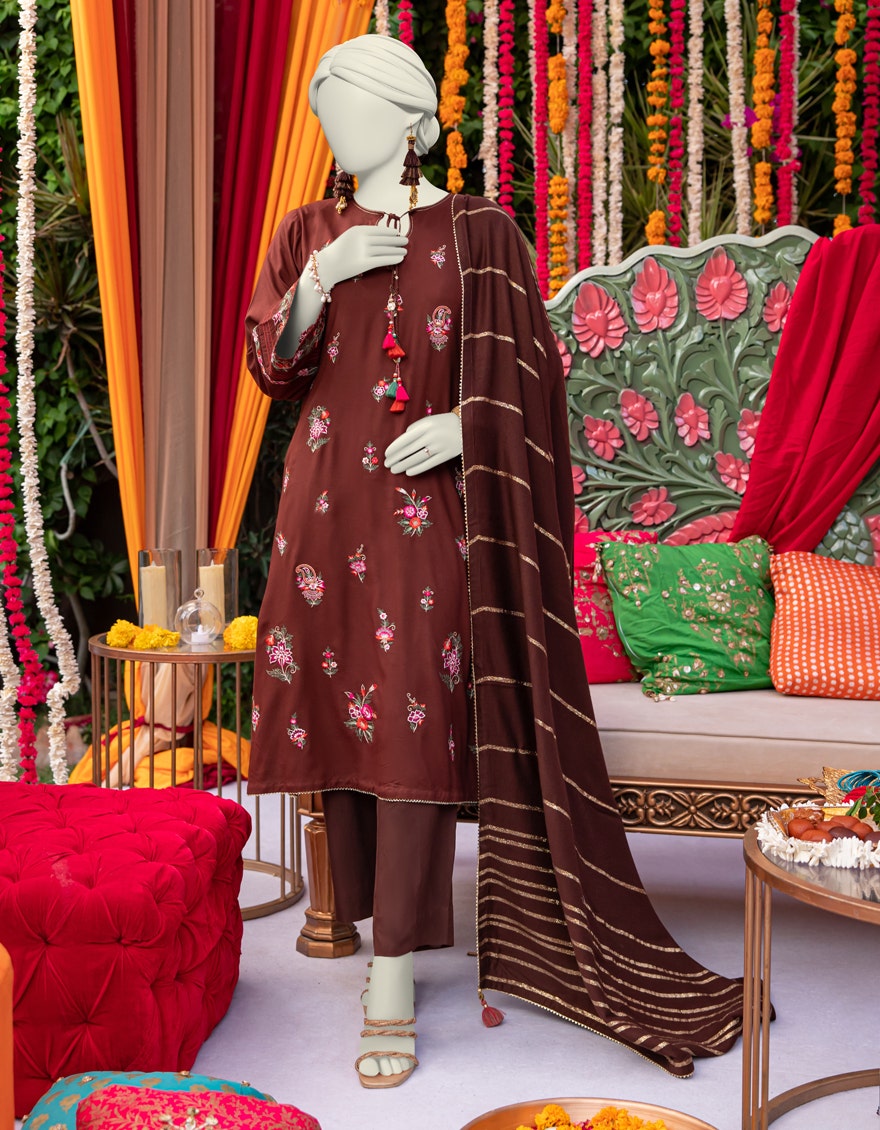
brown multi embroidered salwar suit